Fujitsu Lifebook

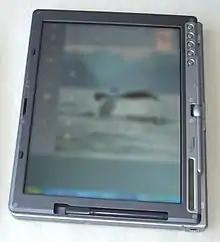
Lifebook T3010

Several ultraportable notebooks are available under the "P-series ." This includes e.g. B. the P1620, which is one of the lightest convertible tablet PC with a weight of 1 kg . The P stands for piccolo .